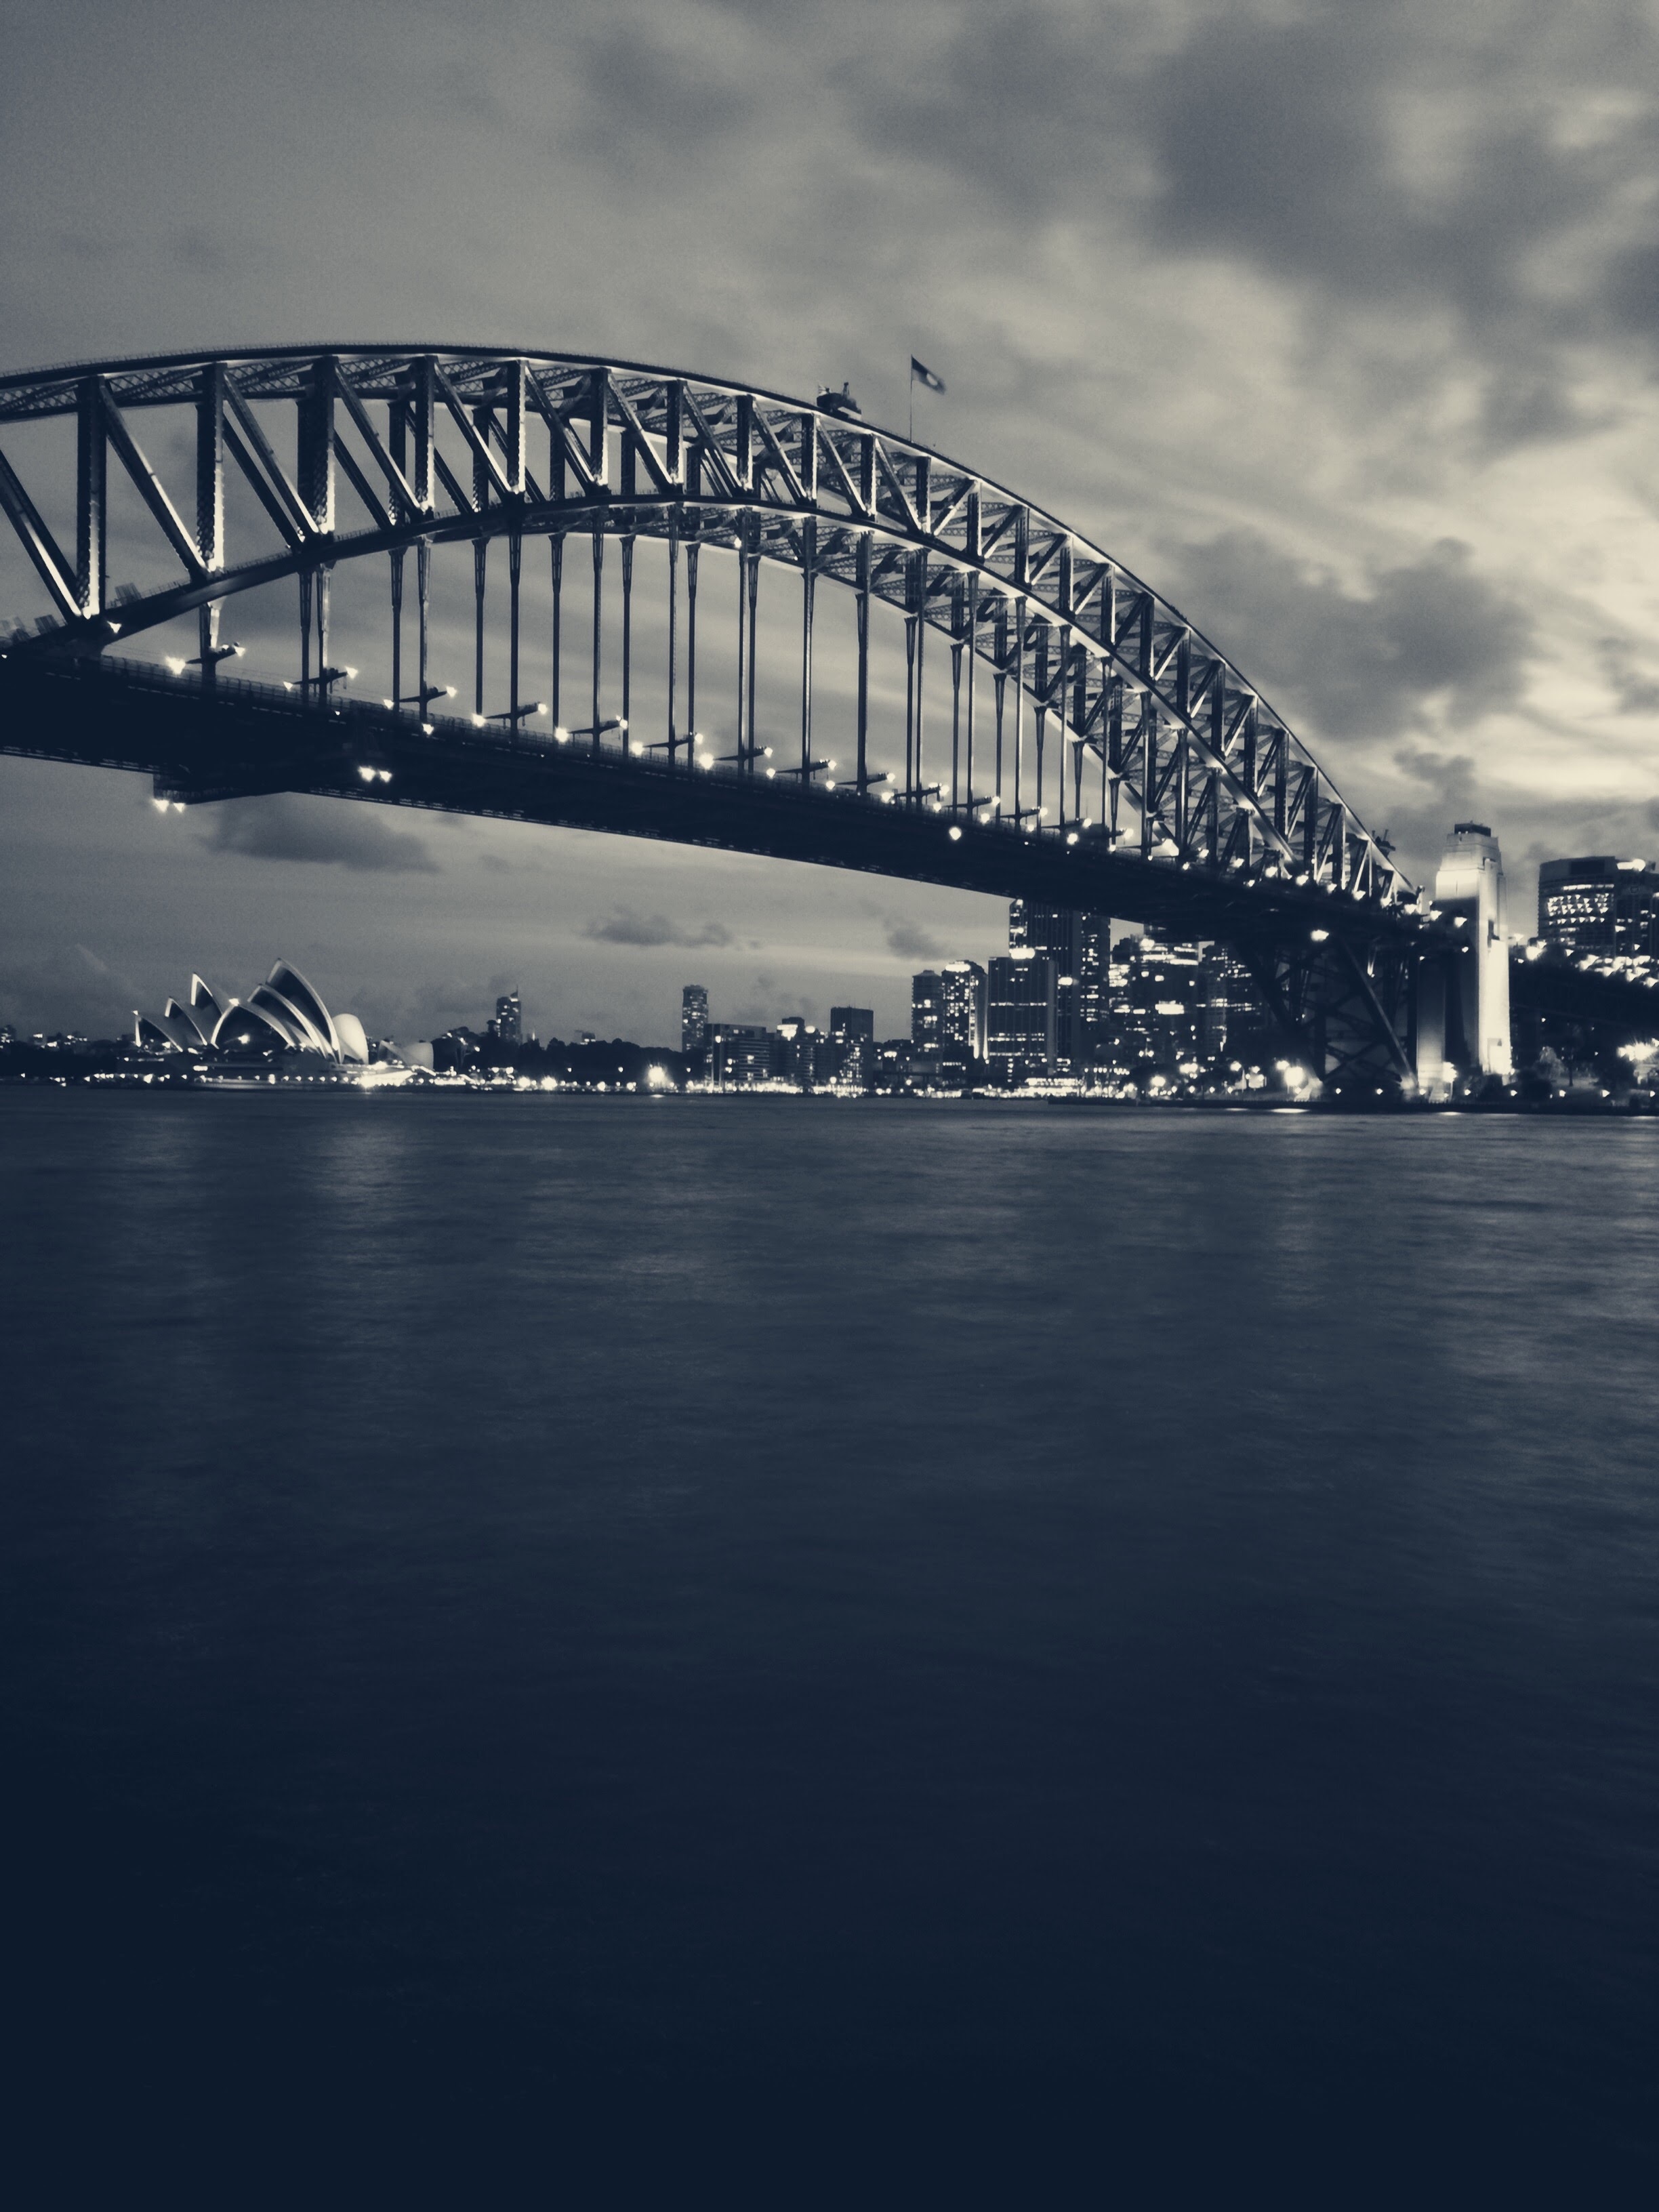
sea, coast, horizon, bridge, skyline, cityscape, dusk, reflection, landmark, monochrome